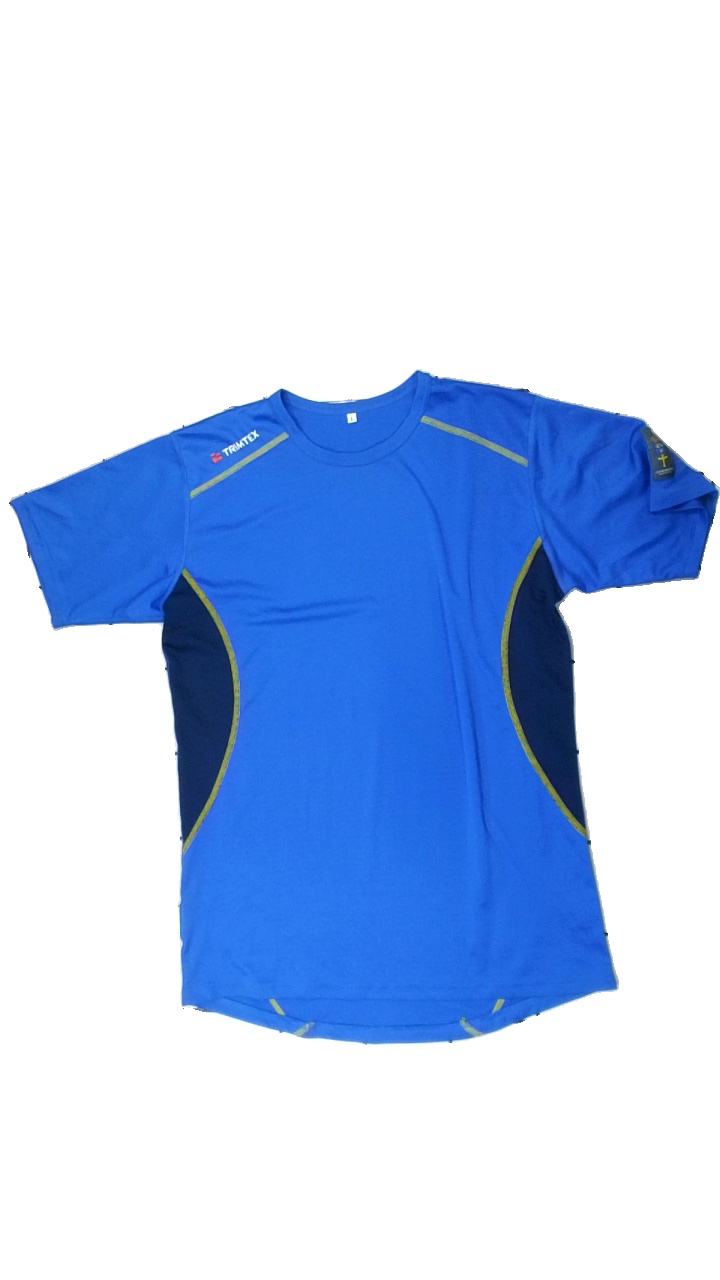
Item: T-shirt (Ladies)
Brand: Trimtex
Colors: Blue, Yellow
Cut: Regular, C-collar
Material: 100% Polyester
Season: All
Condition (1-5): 3
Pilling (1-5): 3
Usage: Export
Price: <50